Tōjiin Ritsumeikan University Station

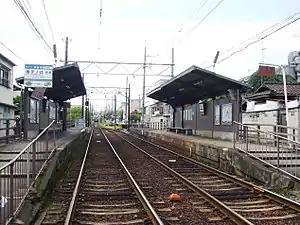
Station platforms, 2007

is a tram stop in Ukyo-ku, Kyoto, Japan. The station is serviced by the Randen Kitano Line that begins at and continues to . It carries the distinction of being the longest-named train station in Japan, with 26 hiragana characters.